Mervyn Finlay

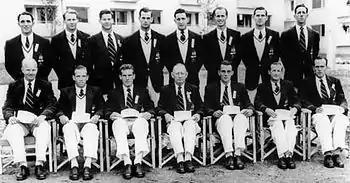
Finlay (back row 3rd from right) in the 1952 Olympic Rowing Squad

For the 1952 Helsinki Olympics an all-New South Wales crew was selected twelve months in advance based on the 1951 King's Cup result. The Olympic selection crew raced the 1952 King's Cup for New South Wales during its preparation and was comprehensively beaten by Victoria. The media then claimed the Victorian crew should be nominated instead. However the selector Joe Gould stuck with the selected crew since a number of them including stroke Phil Cayzer, had severe adverse reactions to the vaccinations they'd taken for overseas travel. It was also mentioned that their fundraising responsibilities, some 7,000 pounds, impacted their preparation - the Australian Olympic Federation had only been able to fund four air tickets for the eight. Finlay was seated at six in that Australian Olympic men's eight who to their credit won the bronze medal in Helsinki.